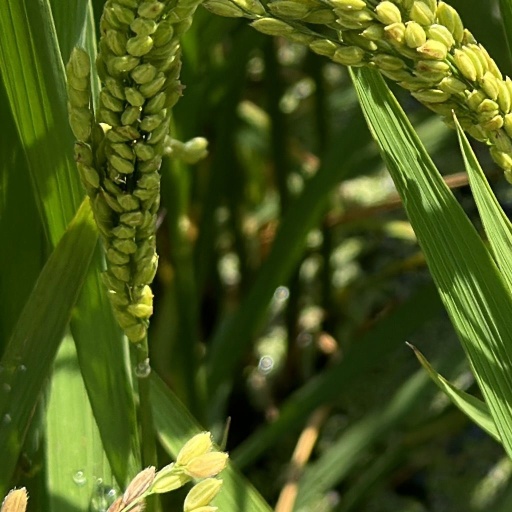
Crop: rice